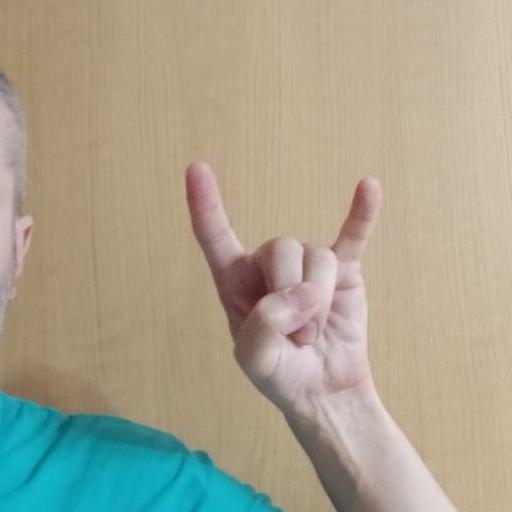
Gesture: rock